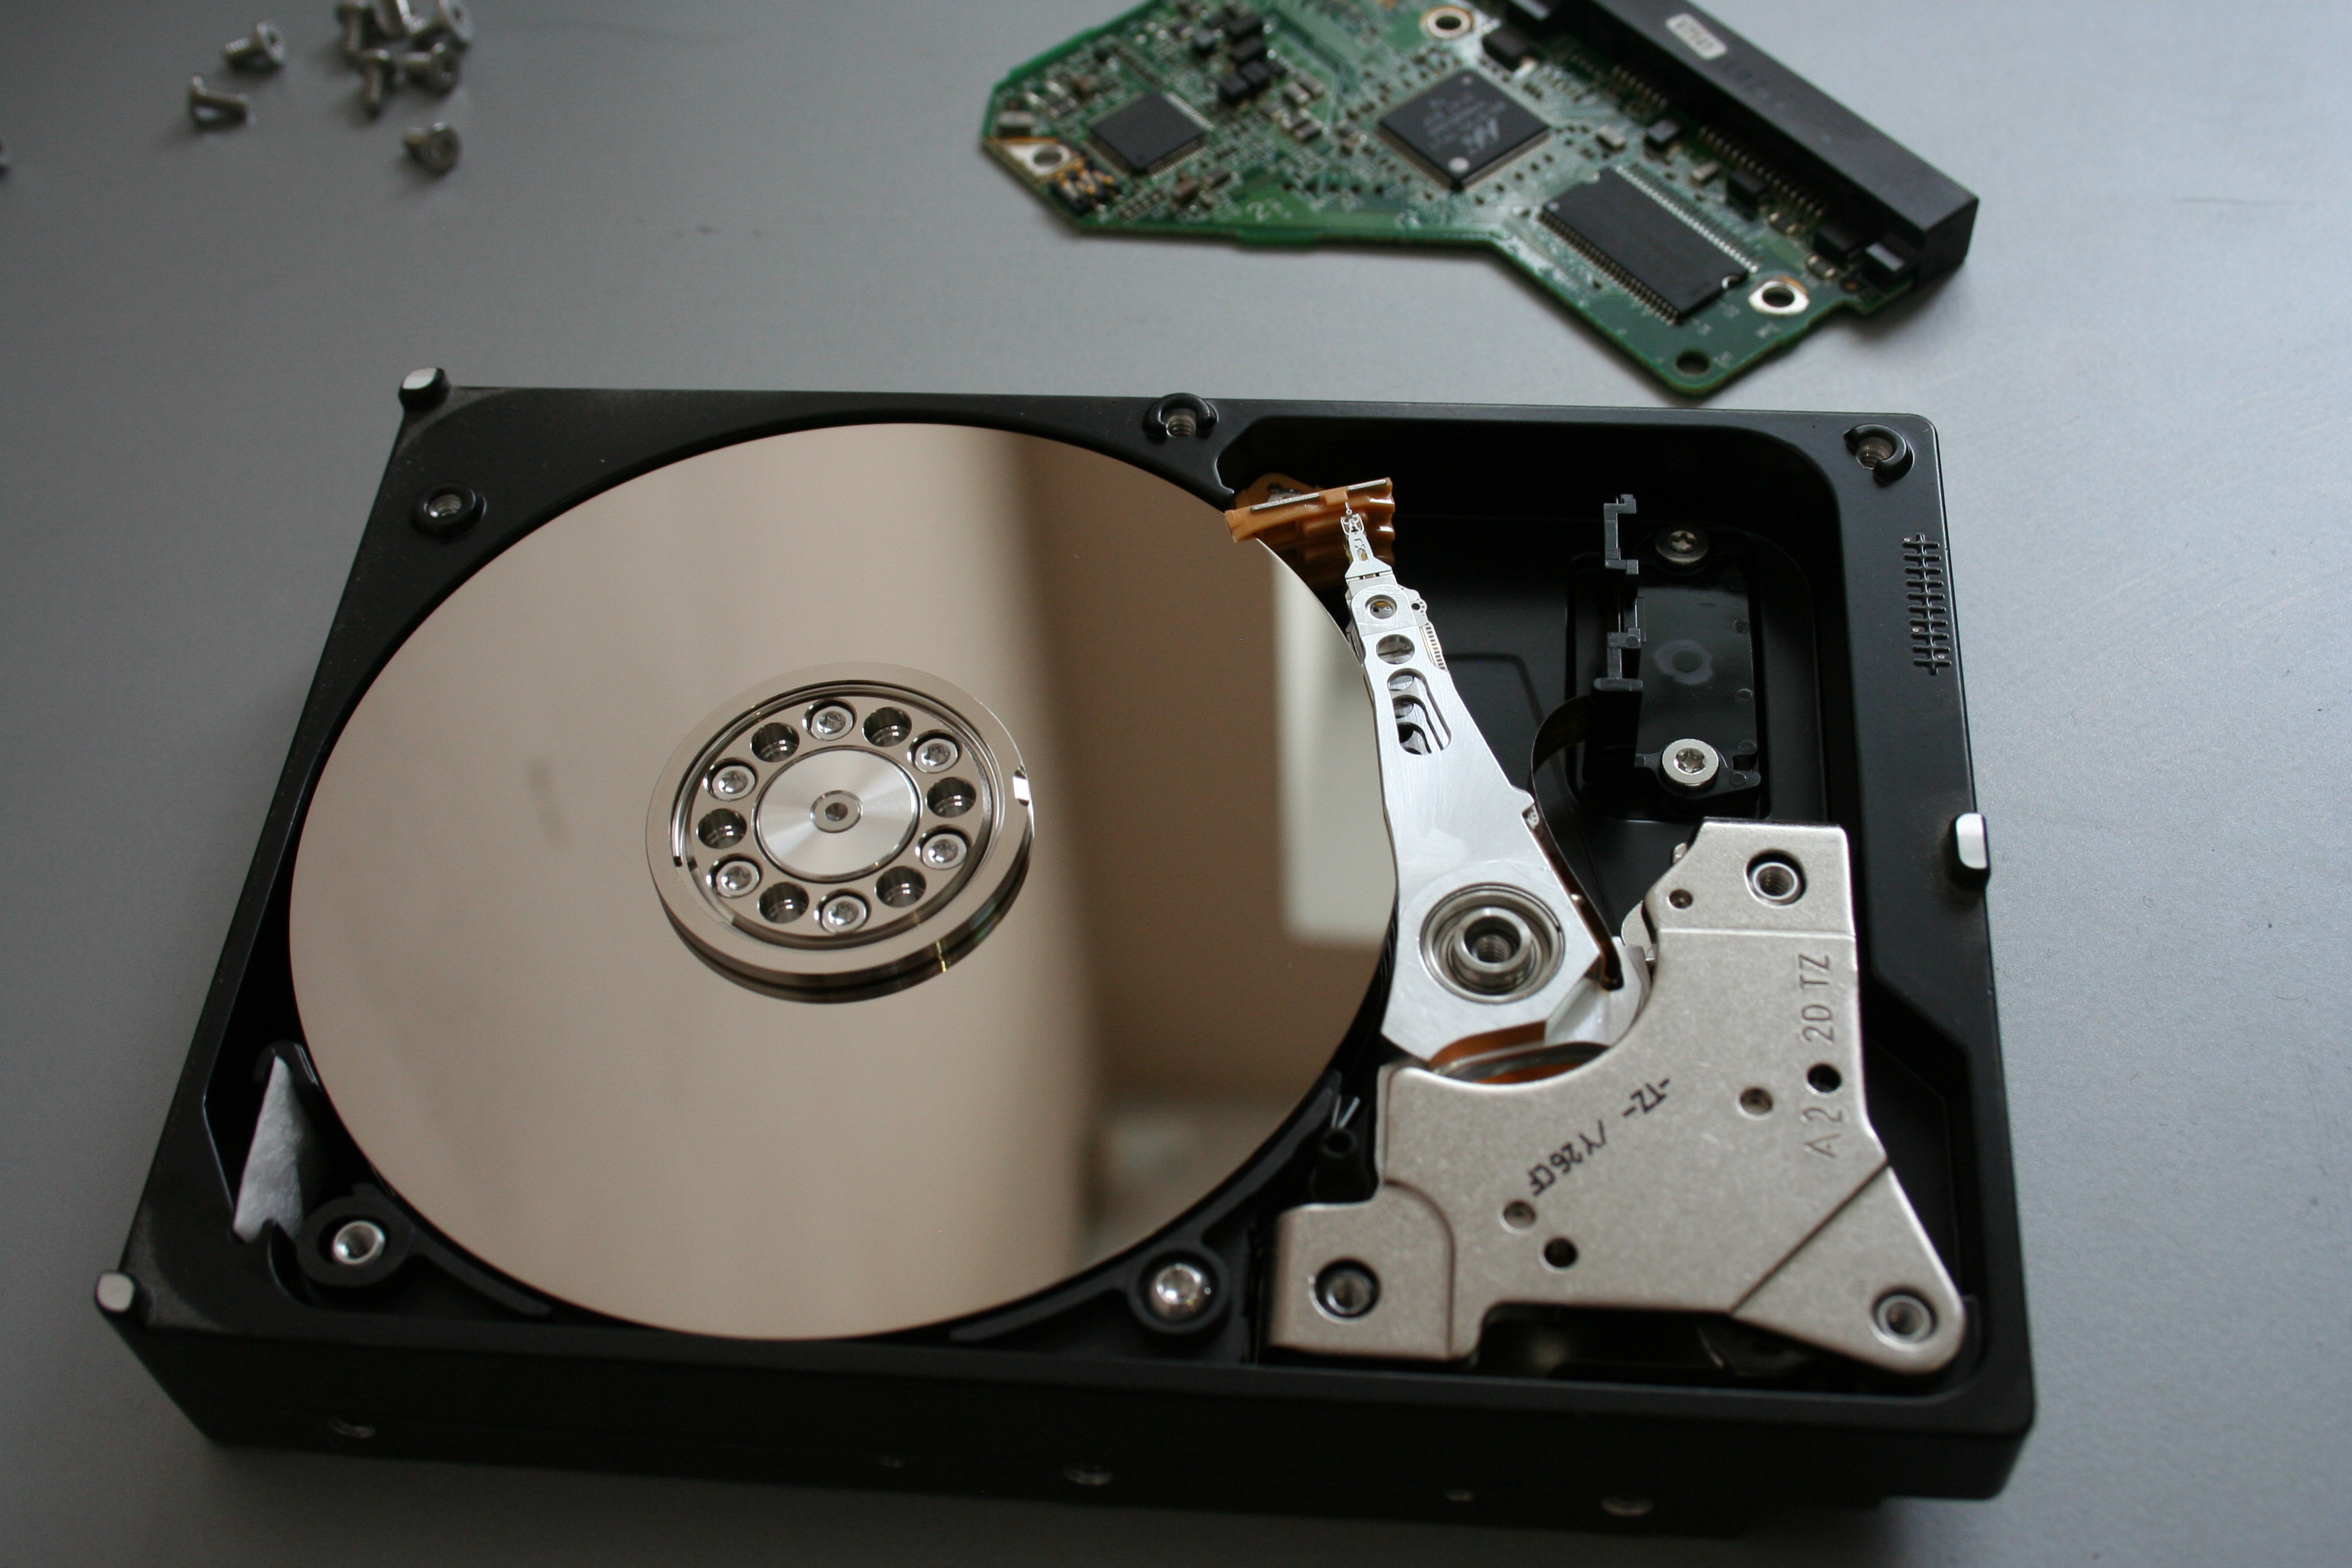
data recovery, software, photorecovery, hdd, computer, windows10, hard disk drive, data storage device, electronics, technology, computer component, electronic device, Solid state drive, computer hardware, optical disc drive, Magneto optical drive, peripheral, minidisc, computer cooling